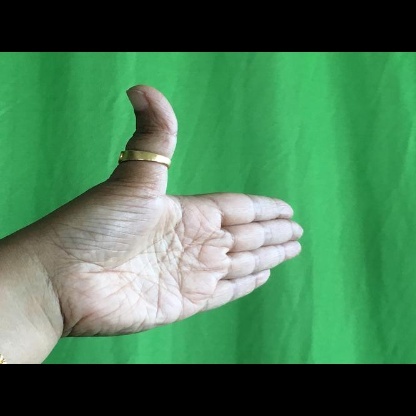
Mudra: Ardhachandran